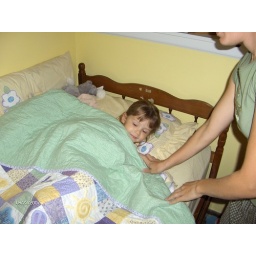
First night in big girl bed